Moses White (activist)

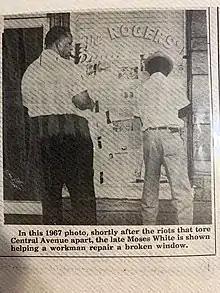

In 1969, Moses worked with famed Coach Jake Gaither of Florida Agricultural & Mechanical University (FAMU) in Tallahassee, Florida, and Coach Fran Curci of the University of Tampa to organize and market the first interracial football game in the Southeast. It was the Pivotal game in the desegregation of college football. Before a sellout crowd of 46,000 fans, FAMU won the game. It pitted the Florida A&M Rattlers, long one of the dominant teams among black colleges, against the Tampa Spartans, a rising power that was overwhelmingly white.